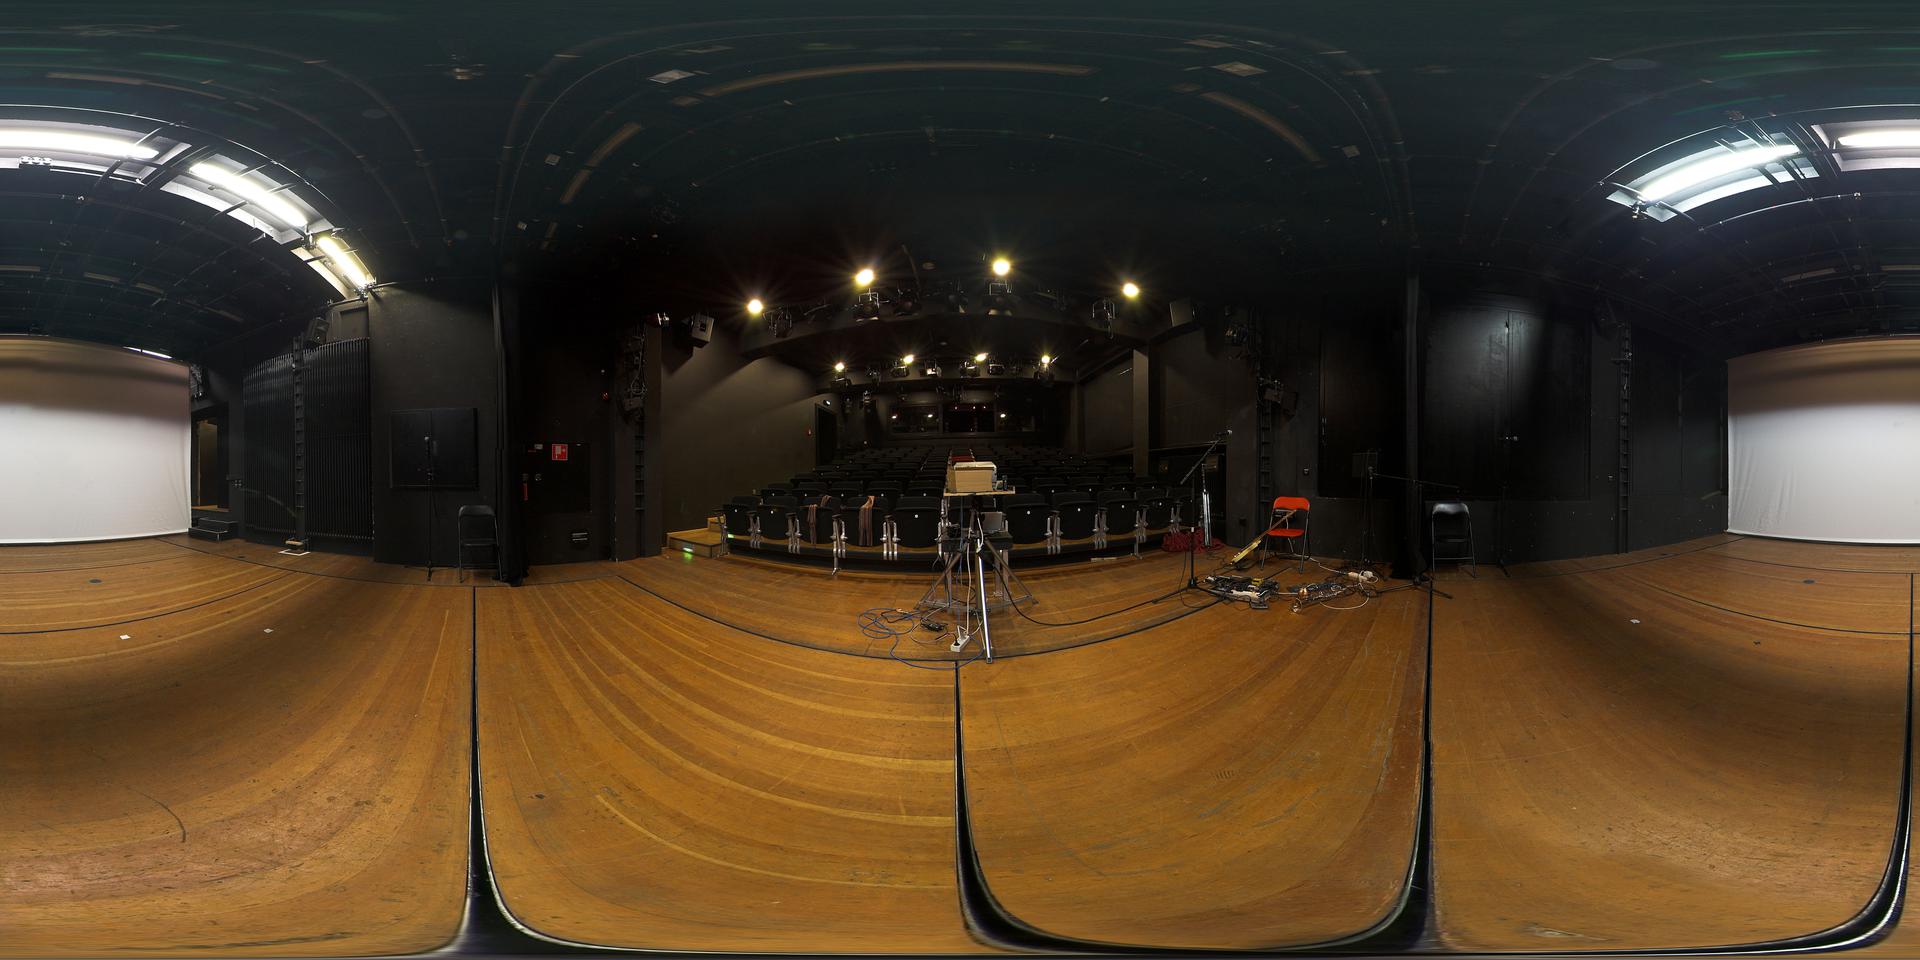
Referred object: the red folding chair next to the cables

Referred object: turn slightly right to face the red folding chair

Referred object: the orange folding chair opposite the black chair